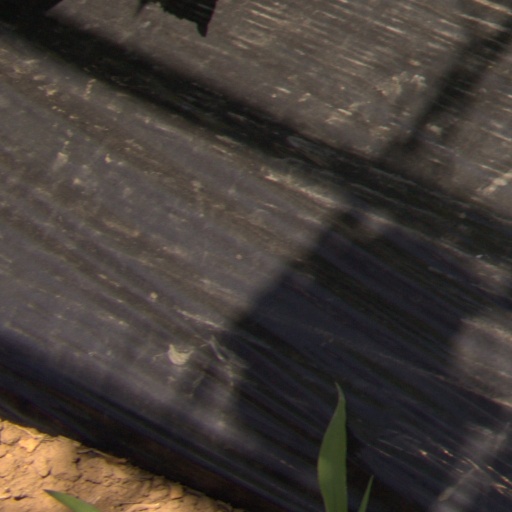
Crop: Jerusalem artichoke